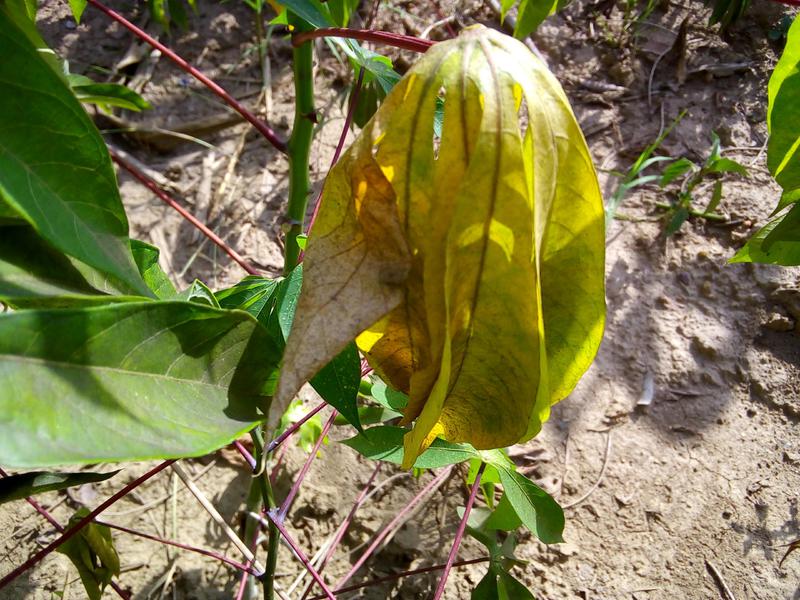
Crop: cassava
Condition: brown_streak_disease